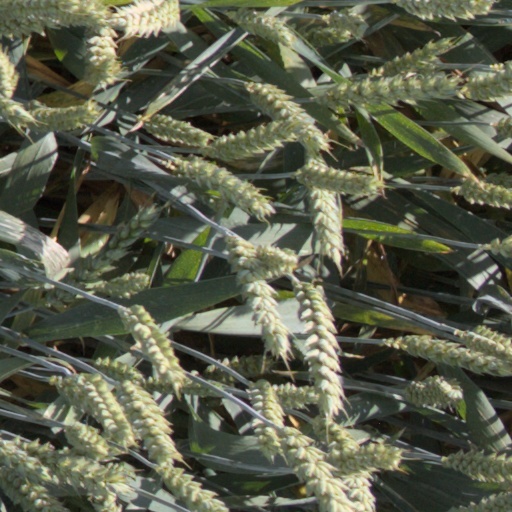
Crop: wheat